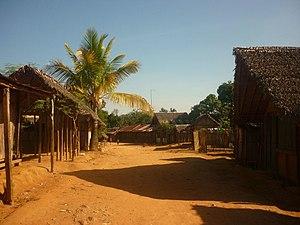
Les Betsimisaraka sont un peuple de Madagascar, qui occupent le sud, jusque dans la majeure partie du littoral oriental de l'île, depuis la région de Mananjary à Sambava au nord. Comme les Sakalava de la côte ouest, les Betsimisaraka constituent un regroupement de plusieurs communautés que les circonstances historiques ont unifié à l'intérieur d'une même dénomination.